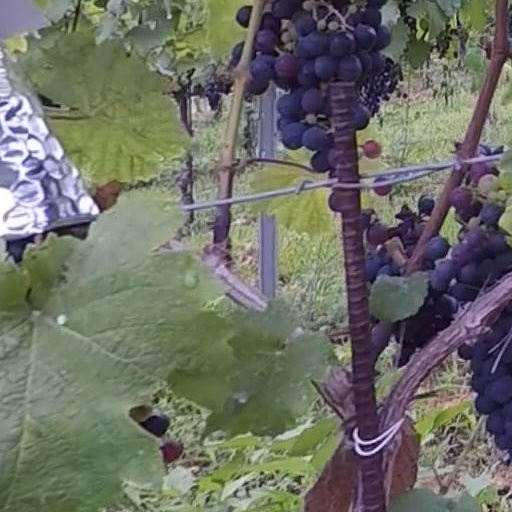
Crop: grape